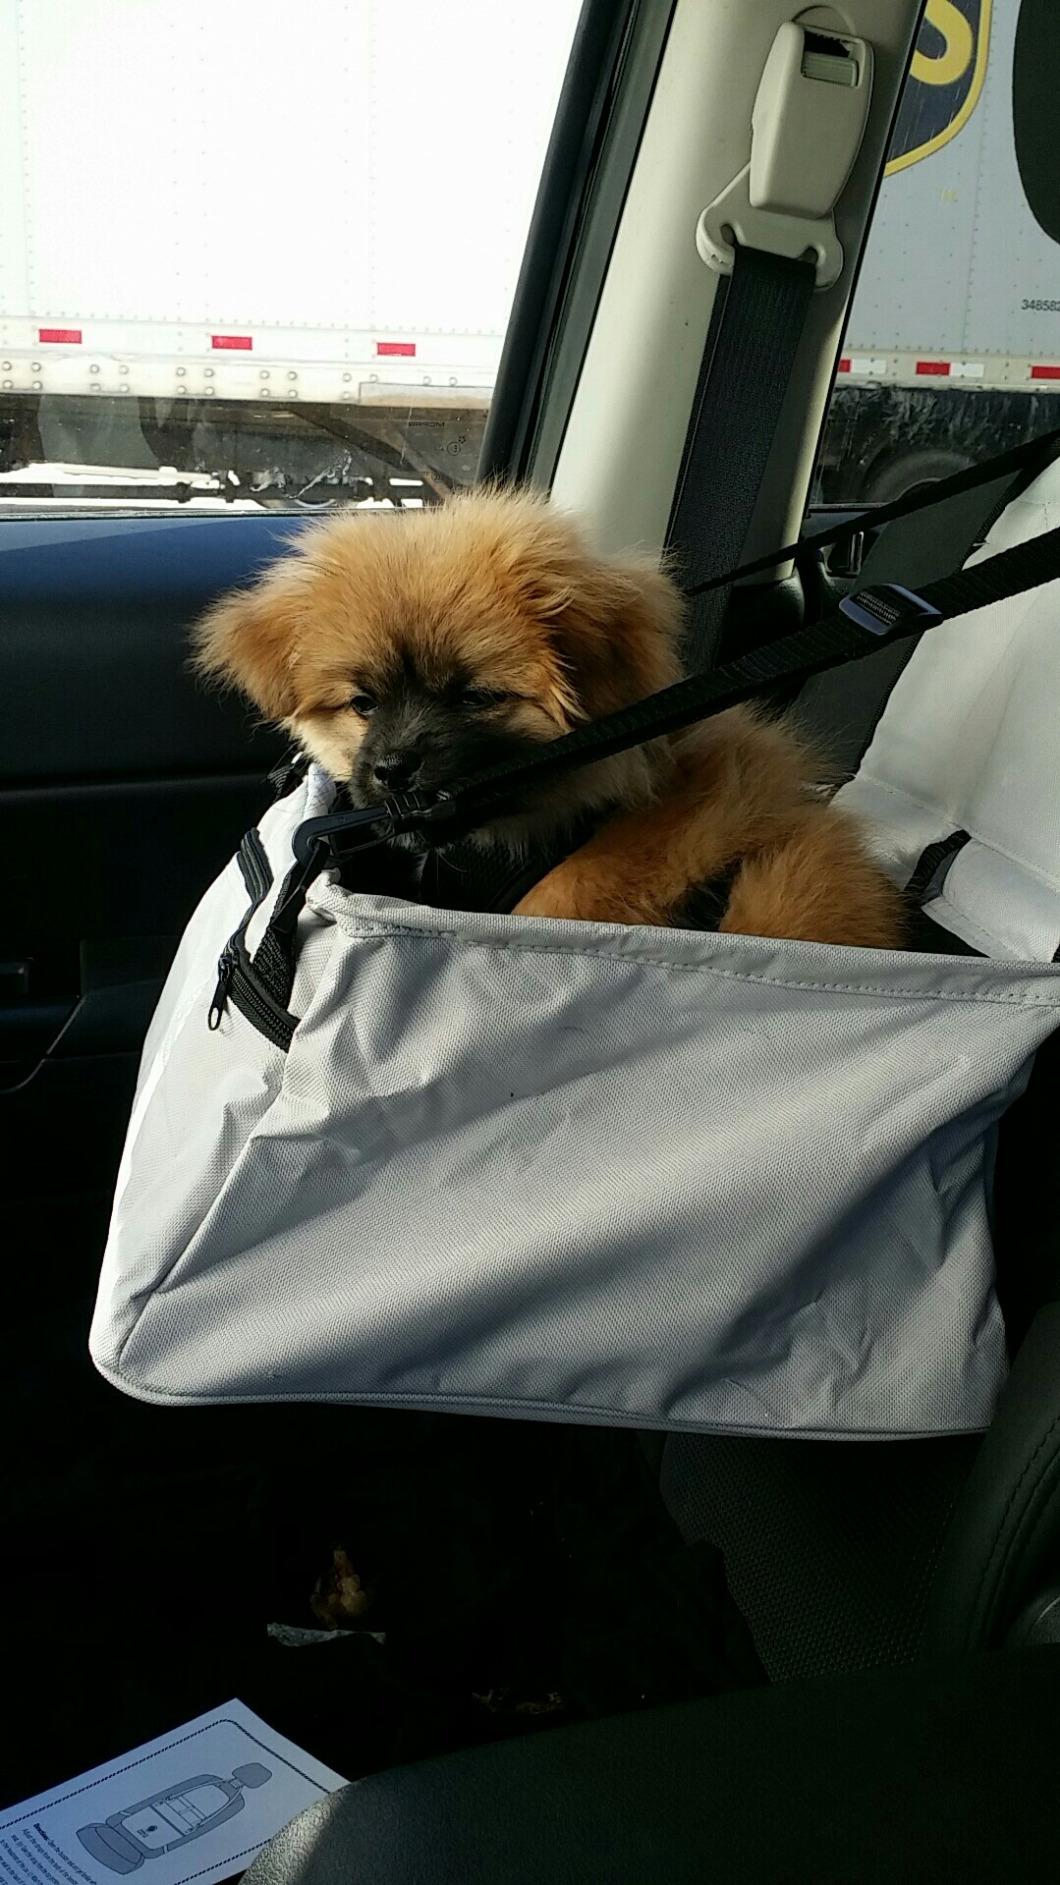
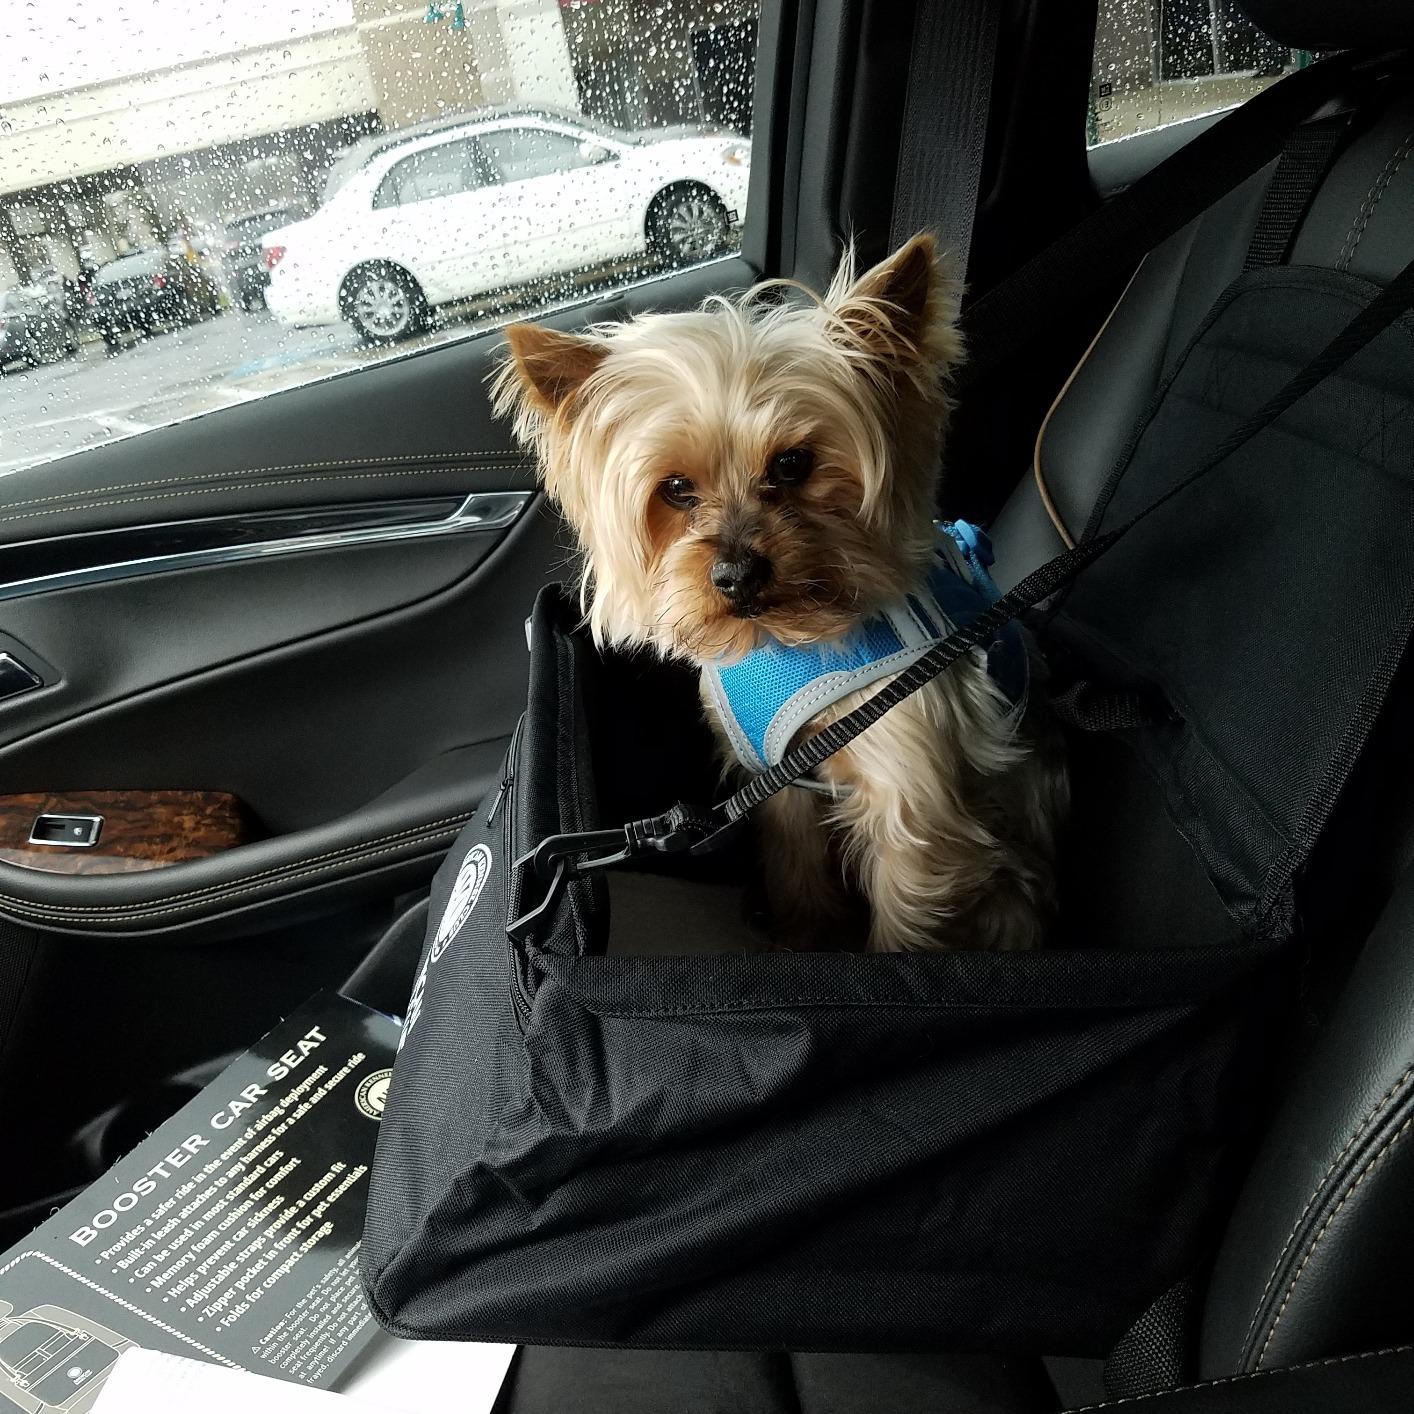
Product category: items_kennel
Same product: no